Bærum

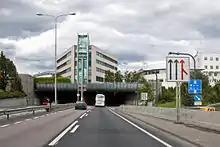
Lysakerlokket

The physical geography of Bærum is dominated by a craggy coastline along the Oslofjord and inland, hilly areas rising to the north and east, where there are large forested areas. The mountain of Kolsås forms a natural center, but the municipality also includes the secluded valley of Lommedalen. Four major rivers flow through the municipality: Lysakerelven, Sandvikselva, Lomma, and Øverlandselva, and there are numerous lakes, both in residential and forested areas. The official municipality flower is "Anemone ranunculoides".